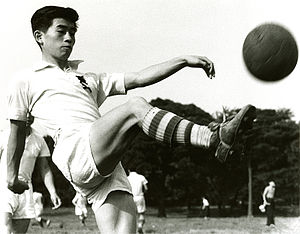
Shunichiro Okano
Shunichiro Okano var en japansk fodboldspiller.